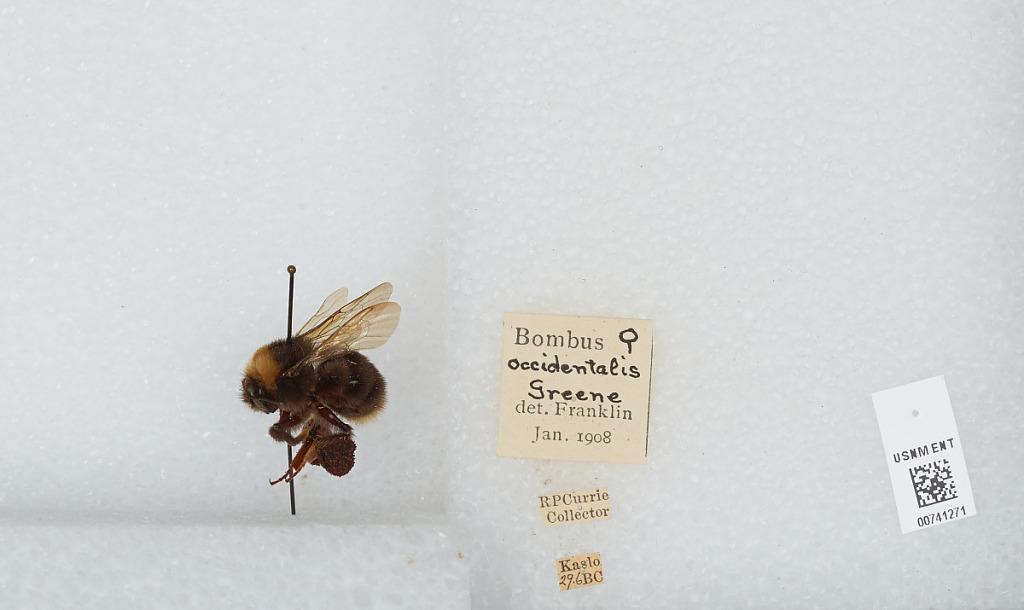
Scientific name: Bombus (Bombus) occidentalis Greene
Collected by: R. Currie
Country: Canada
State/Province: British Columbia
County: West Kootenay
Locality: Kaslo
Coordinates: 49.9133, -116.911
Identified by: Franklin